Berlitz Japan

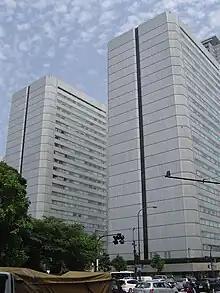

Berlitz's first branch in Japan was established in Akasaka in 1966, in the midst of Japan's postwar economic boom. The Berlitz School of Languages, Inc's Japanese branch was established as an organization on December 18, 1980.